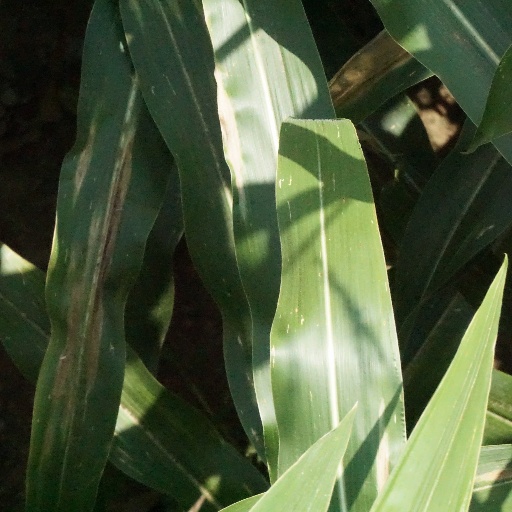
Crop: maize; corn